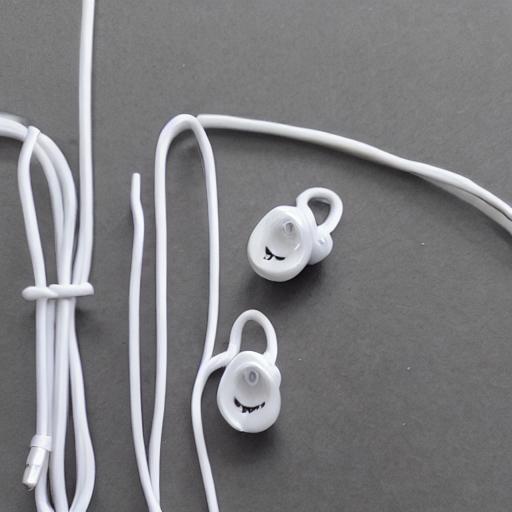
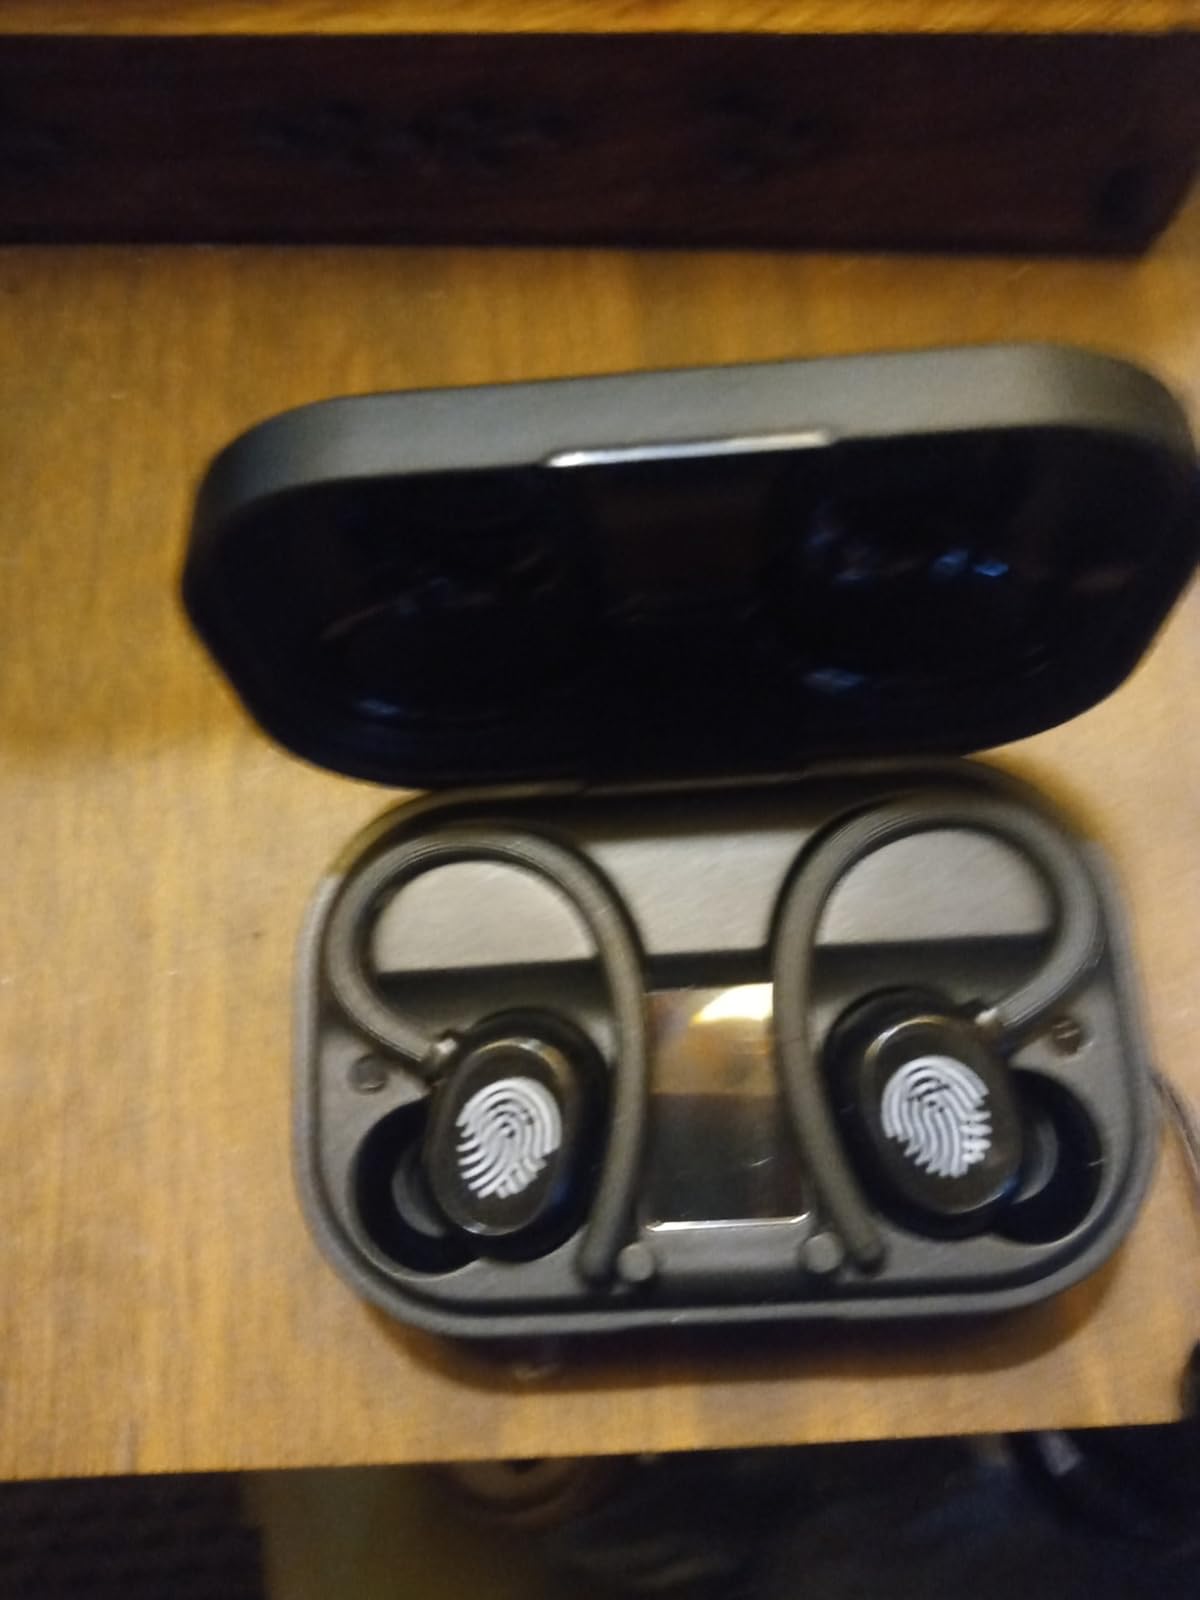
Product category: earbuds
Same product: no